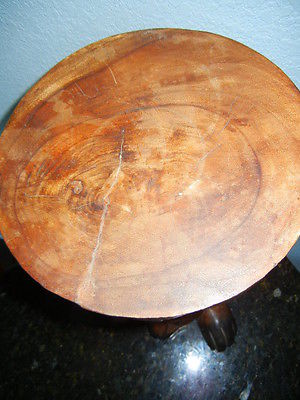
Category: table